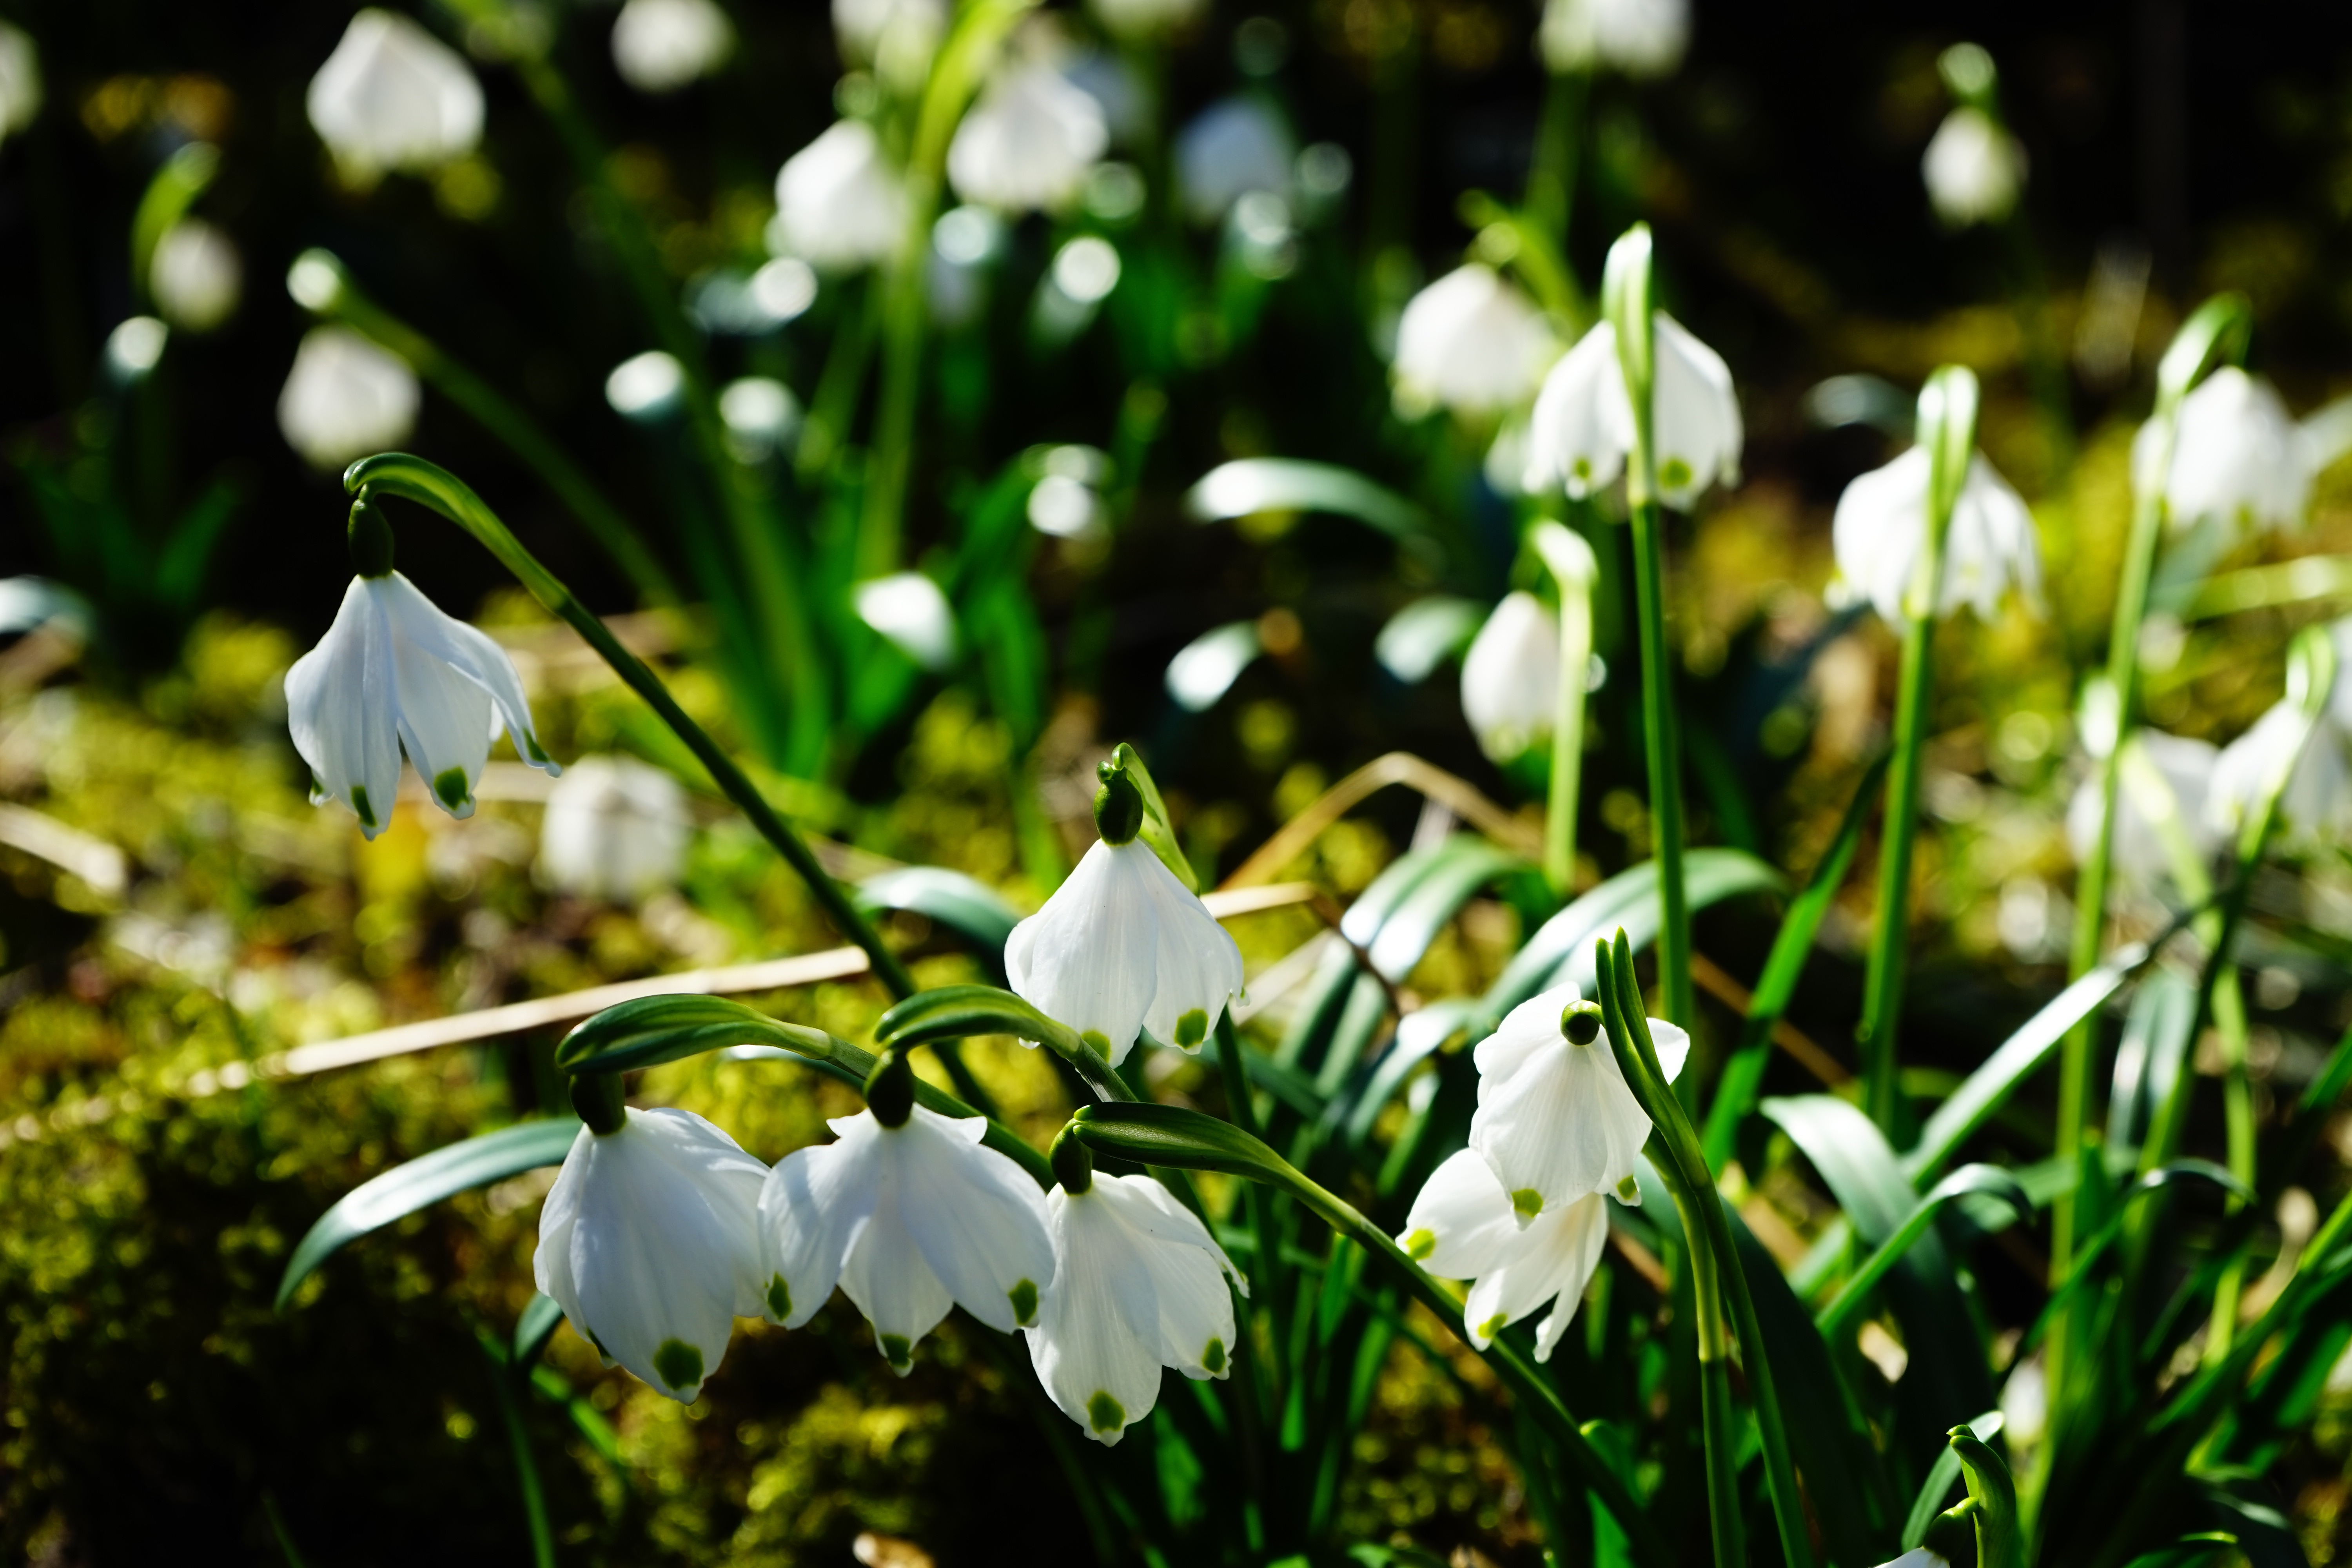
nature, forest, grass, blossom, plant, white, meadow, sunlight, flower, bloom, bell, idyllic, spring, green, botany, flora, snowflake, wildflower, stalk, beautiful, snowdrop, spring flower, galanthus, macro photography, flowering plant, forest flower, zwiebelpflanze, leucojum, amaryllidaceae, fruehlingsknotenblume, great snowdrops, land plant, spring knotenblume, maerzgloeckchen, leucojum vernum